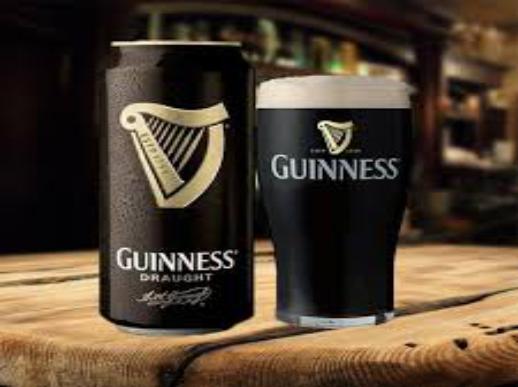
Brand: GUINNESS
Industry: Food